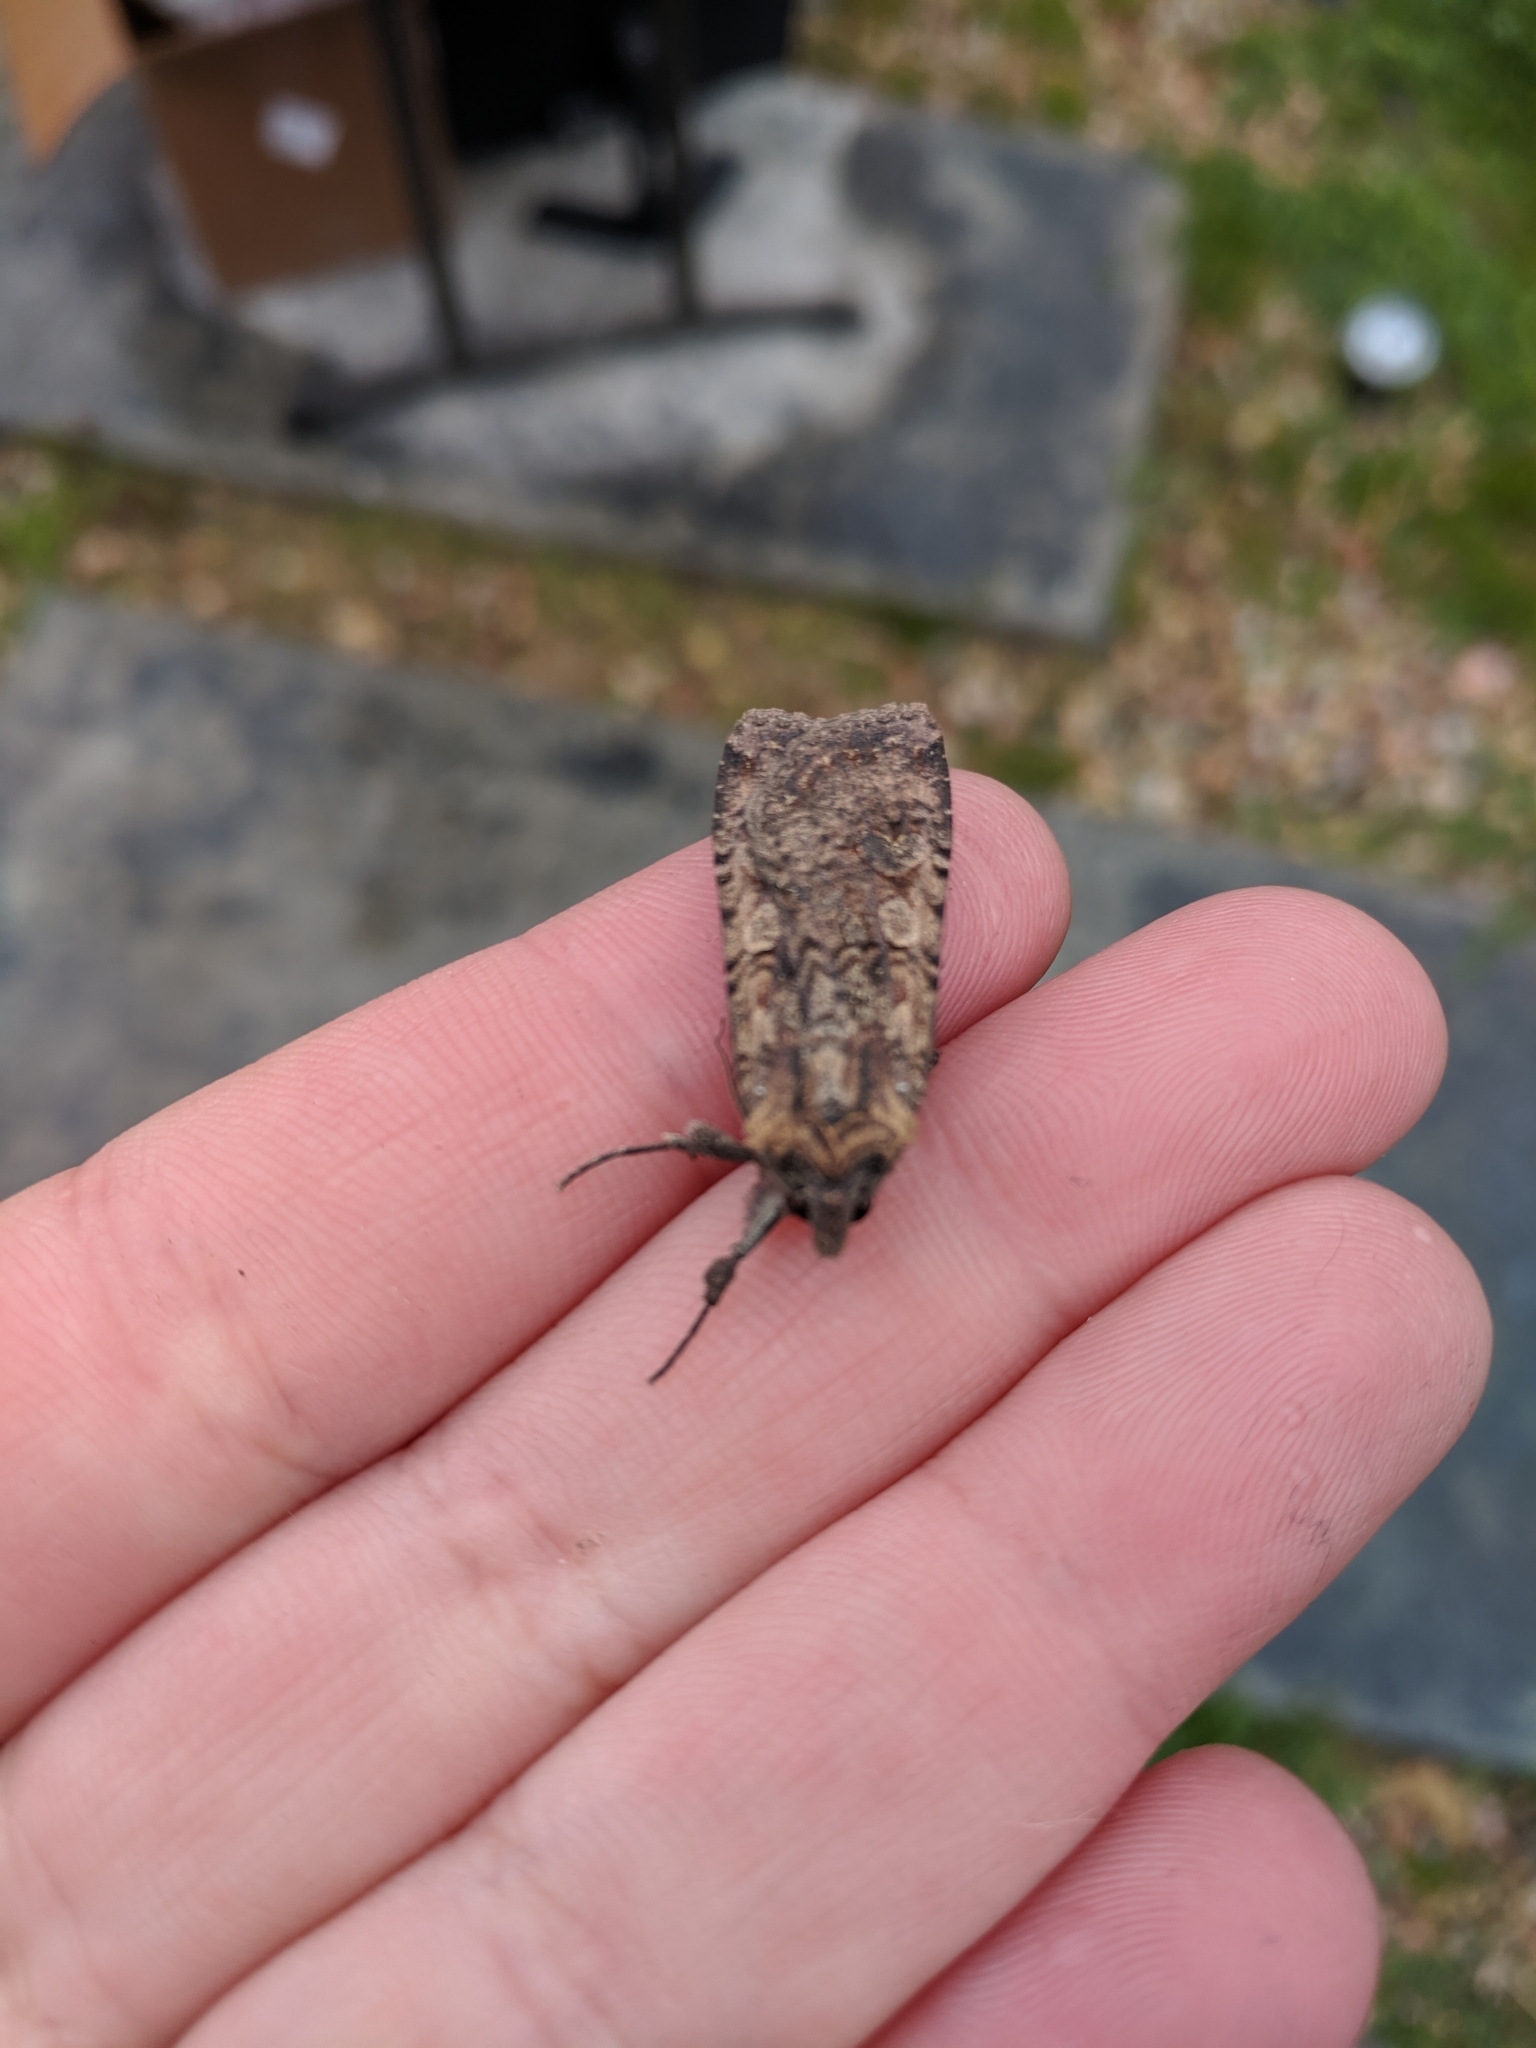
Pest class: cutworms